Antonio Greppi

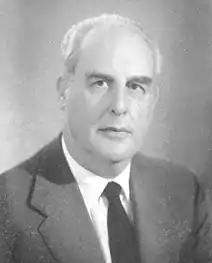
Antonio Greppi

Antonio Greppi (26 June 1884, in Angera22 October 1982, in Milan) was an Italian writer, politician and dramaturge who served as Mayor of Milan from 1945 to 1951. He was the first mayor of Milan after its liberation in April 1945.